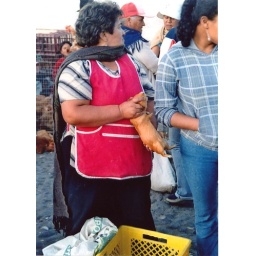
Guinea pigs for sale in the small animal market, Otavalo.